The Tonight Show Starring Johnny Carson

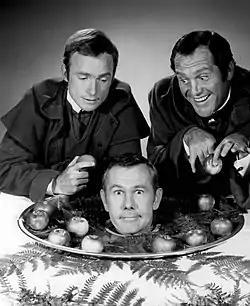
With Dick Cavett and Alan King

In 1979, when Fred Silverman was the head of NBC, Carson took the network to court, claiming that he had been a free agent since April of that year because his most recent contract had been signed in 1972. Carson cited a California law barring certain contracts from lasting more than seven years. NBC claimed that it had signed three agreements since then and Carson was bound to the network until April 1981. While the case was settled out of court, the friction between Carson and the network remained and Carson was actively courted by rival network ABC, which was willing to double Carson's salary and offer him a lighter work schedule and ownership of the show. NBC, in turn, was ready to offer "The Tonight Show" to Carson's most frequent guest host at the time, Richard Dawson.